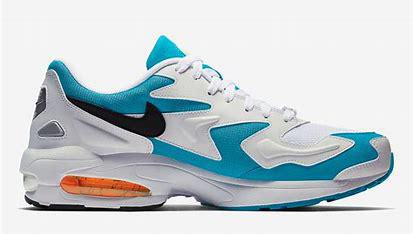
Brand: Nike
Model: Air MAX2 Light